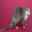
Label: otter